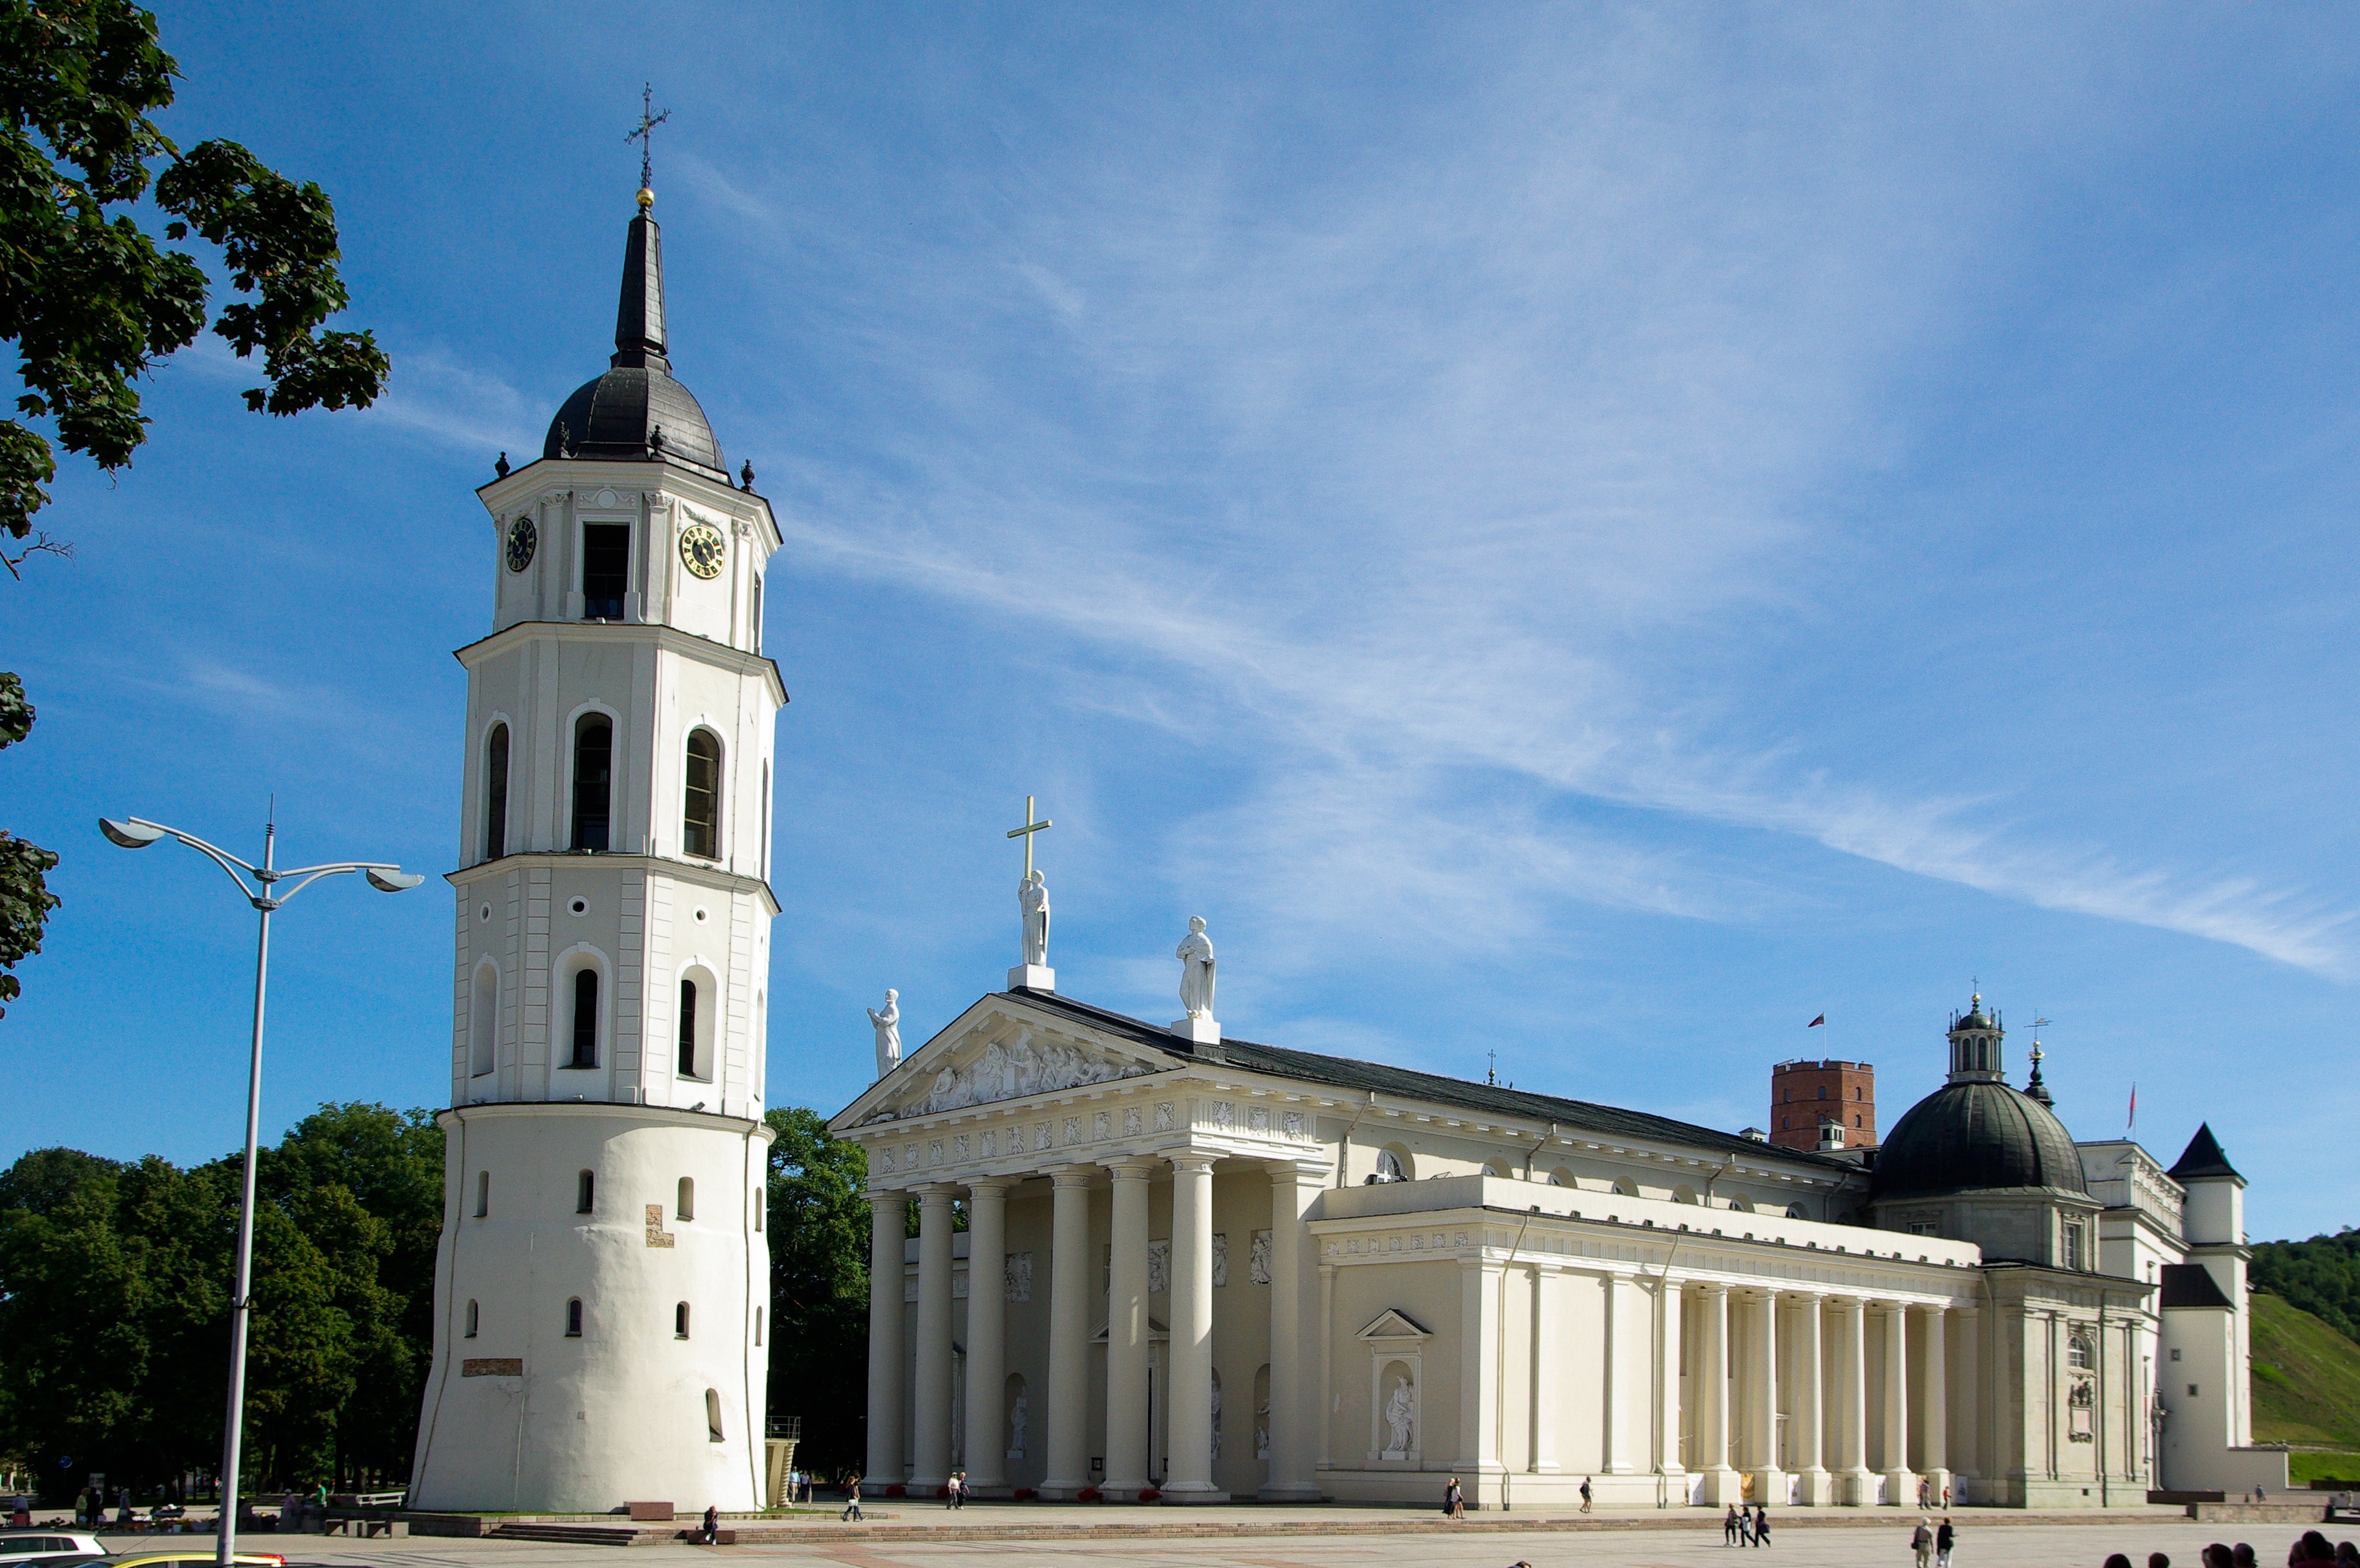
building, chateau, tower, landmark, church, cathedral, chapel, place of worship, bell tower, steeple, monastery, mosque, lithuania, vilnius, historic site, spanish missions in california